Cincinnati

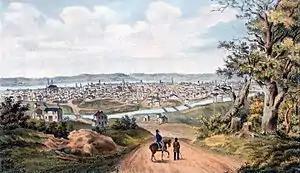
Cincinnati in 1841 with the Miami and Erie Canal in the foreground

Cincinnati's location, on the border between the free state of Ohio and the slave state of Kentucky, made it a prominent location for slaves to escape the slave-owning south. Many prominent abolitionists also called Cincinnati their home during this period, and made it a popular stop on the Underground Railroad. In 2004, the National Underground Railroad Freedom Center was completed along Freedom Way in Downtown, honoring the city's involvement in the Underground Railroad.